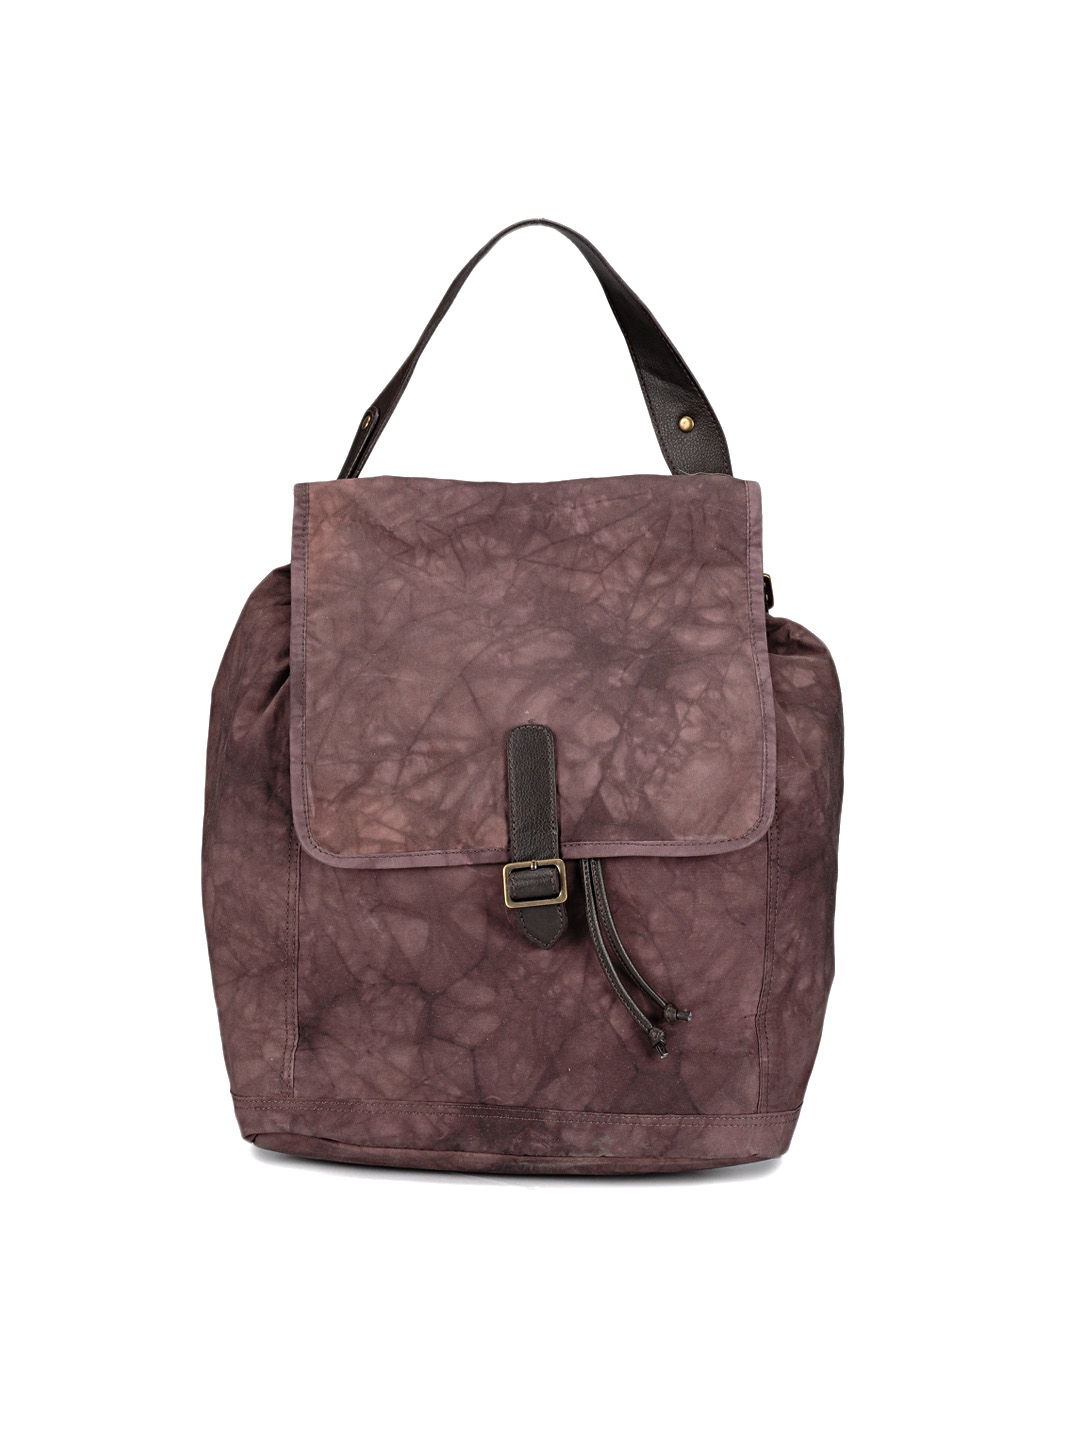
Baggit Women Brown Handbag
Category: Accessories / Bags / Handbags
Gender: Women
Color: Brown
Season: Summer 2012
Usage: Casual